Corfu

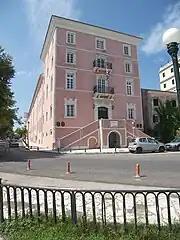
The Ionian Academy is the first academic institution of modern Greece. The building is now fully restored after the WWII Luftwaffe bombings.

Gardiki Castle is a 13th-century Byzantine castle on the southwestern coast of Corfu and the only surviving medieval fortress on the southern part of the island. It was built by a ruler of the Despotate of Epirus, and was one of three castles which defended the island before the Venetian era (1401–1797).